Chraime

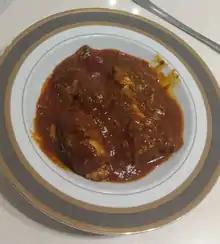
Chraime

Chraime ( "haraime") is a spicy fish stew with tomatoes from Northern Africa. The name of the dish comes from the Arabic word for "hot".